Prague Speedway

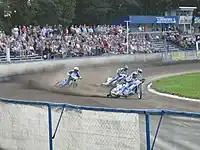
AK Markéta Praha racing in the Polish league during 2007

Despite the league competition ending in 1963, the Czechoslovak Individual Championship continued and Red Star rider Luboš Tomíček Sr. was the county's leading rider, winning five consecutive titles. Additionally the first World Championship event held in Prague was a continental qualifying round during the 1963 Individual Speedway World Championship, held at the Great Strahov Stadium on 9 May.